Cross country and biathlon center Fabio Canal

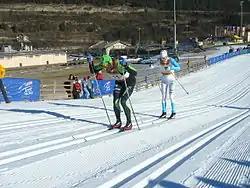
Marcialonga 2011: Jerry Ahrlin followed by Oskar Svärd passing through the Lago di Tesero Cross Country Stadium

The cross country stadium regularly hosts cross-country ski events. The ski center is open between December and mid March and, thanks to the lighting system, it is possible to ski also in the evening until 9 p.m. In case of snow lack, it's possible to ski at Lavazè Pass cross country center at the altitude of MSL.